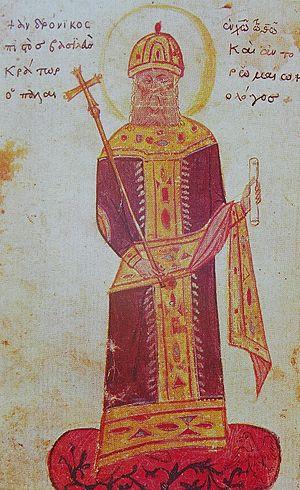
Le vêtement byzantin évolua à partir des vêtements portés pendant l’Empire romain, y ajoutant couleurs et motifs importés par les marchands venus d'Orient et du Moyen-Orient ainsi que de l’influence et des traditions des peuples qui furent associés d'une façon ou d'une autre à l'Empire. Avec le temps, il atteindra une variété et une richesse de couleurs, de tissus et d’ornementation dépassant de beaucoup les périodes fastes de Rome.
Michel VIII Paléologue est un empereur byzantin du XIIIᵉ siècle qui règne entre 1261 et 1282.
Andronic II Paléologue, né le 25 mars 1259 et mort au mont Athos le 13 février 1332, est un empereur byzantin du 11 décembre 1282 au 23 mai 1328. Il est le fils de Michel VIII Paléologue et de Théodora Vatatzès.
Les guerres entre les peuples turcs et l’Empire byzantin s’étalent sur une période de près de quatre siècles, du milieu du XIᵉ siècle à la chute de Constantinople en 1453.
L’histoire de l’Empire byzantin s’étend du IVᵉ siècle à 1453. En tant qu’héritier de l’Empire romain, l’Empire romain d’Orient, aussi nommé l’Empire byzantin, puise ses origines dans la fondation même de Rome. Dès lors, le caractère prédominant de l’histoire byzantine est l’exceptionnelle longévité de cet empire pourtant confronté à d’innombrables défis tout au long de son existence comme en témoigne le grand nombre de sièges que dut subir sa capitale, Constantinople. La création de cette dernière par Constantin en 330 peut constituer un deuxième point de départ à l’histoire de l’Empire byzantin avec la division définitive de l’Empire romain en 395. En effet, l'emplacement de Constantinople au carrefour entre l'Orient et l'Occident contribua grandement à l'immense richesse de l'Empire byzantin. Cette richesse couplée à son très grand prestige firent de lui un empire respecté mais aussi très convoité. En outre, la richesse des sources historiques byzantines permet d'avoir un aperçu complet et détaillé de l'histoire byzantine, bien que l’impartialité des historiens, souvent proches du pouvoir, est parfois contestable.